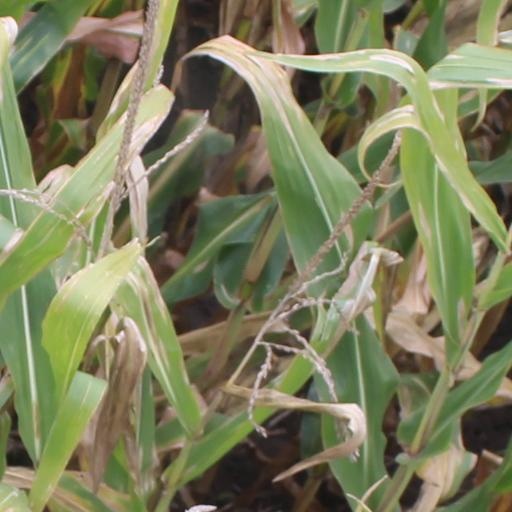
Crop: maize; corn